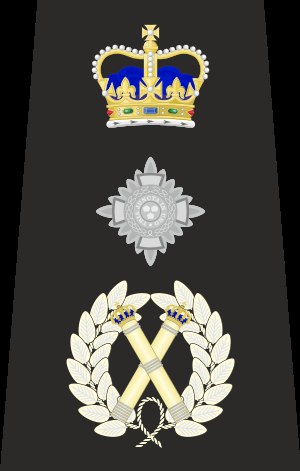
Commissioner of Police of the Metropolis
Gradstegn for Commissioner of Police of the Metropolis.
Commissioner of Police of the Metropolis, omtalt som Metropolitan Police Commissioner, forkortet til Met Commissioner, er titlen på chefen for den engelske politistyrke, Metropolitan Police Service, London.